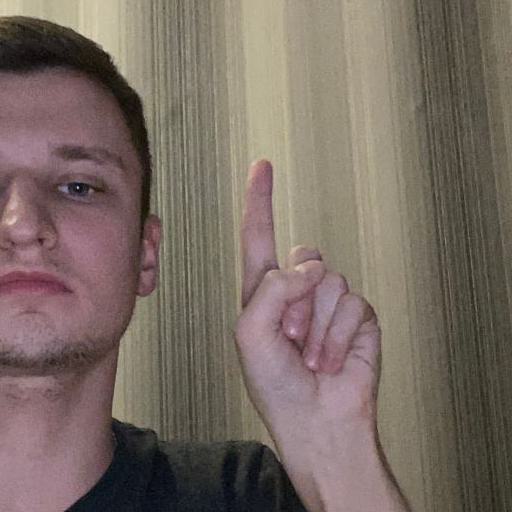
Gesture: one